Yochelson Ridge

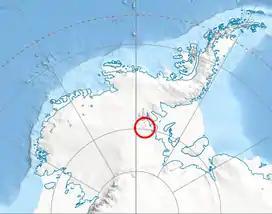
Location of Heritage Range in Western Antarctica.

Yochelson Ridge is a rugged, partly snow-covered ridge, about 4 miles (6 km) long, extending north-northwest from Eley Peak, Soholt Peaks, in the Heritage Range, Ellsworth Mountains. It was mapped by United States Geological Survey (USGS) from surveys and U.S. Navy aerial photographs from 1961 to 1966. It was named by the Advisory Committee on Antarctic Names (US-ACAN) after Ellis L. Yochelson, a USGS geologist at the National Museum of Natural History in Washington, DC and a paleontologist with the United States Antarctic Research Program (USARP) Ellsworth Mountains Expedition of 1979–80.